O-Train (Korail)

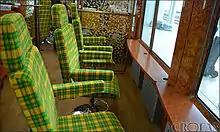
O-Train interior

The train's opening increased tourist interest in Gangwon's coal mining history. Buncheon station in Gyeongsangbuk-do, where a coal line once ran, showed increased visits in 2013, from both the O-Train and V-Trains, from approximately 10 passengers a day to 1000.